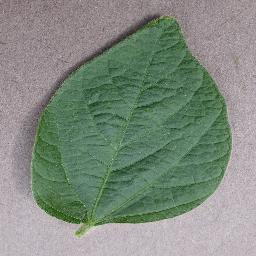
Label: Soybean___healthy